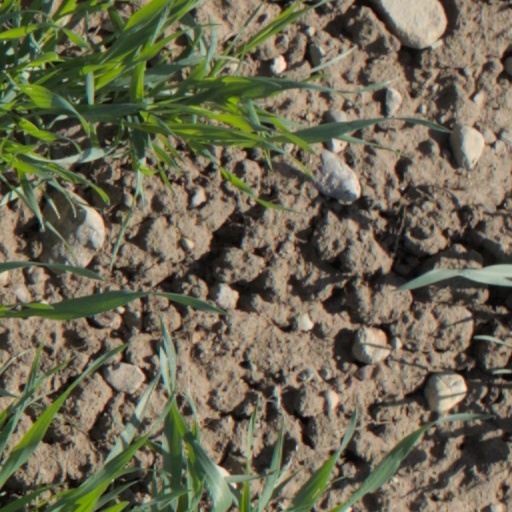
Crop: wheat